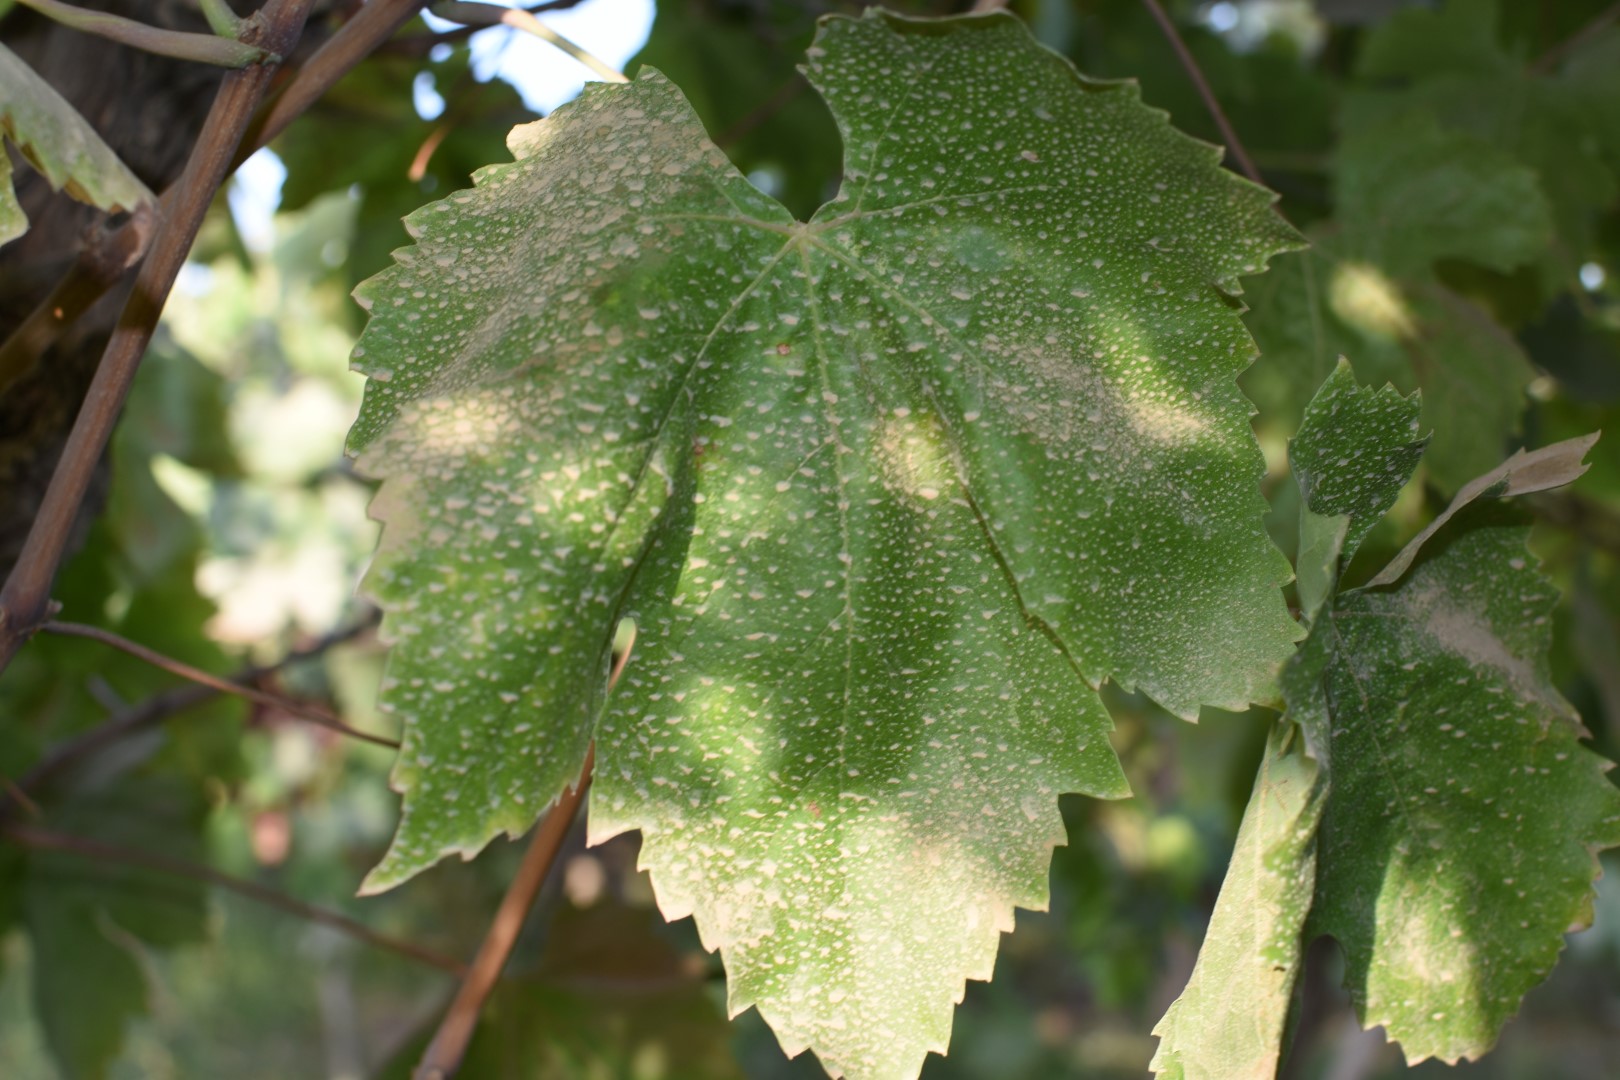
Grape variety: Thompson Seedless